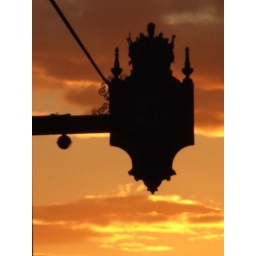
Clock of the Royal Exchange against the golden sky